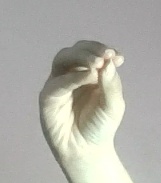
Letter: ha